Clinton Caldwell Boone

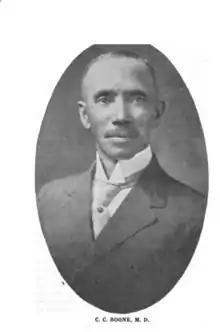
Evangelist, Physician, Dentist, Educator

Clinton Caldwell Boone (9 May 1872 –1939) was an African-American Baptist minister, physician, dentist, and medical missionary who served in the Congo Free State and Liberia. The son of Rev. Lemuel Washington Boone and Charlotte (Chavis) Boone of Hertford County, North Carolina, he played an important role in Africa as a missionary for the Lott Carey Foreign Mission Convention and the American Baptist Missionary Union, now American Baptist International Ministries.